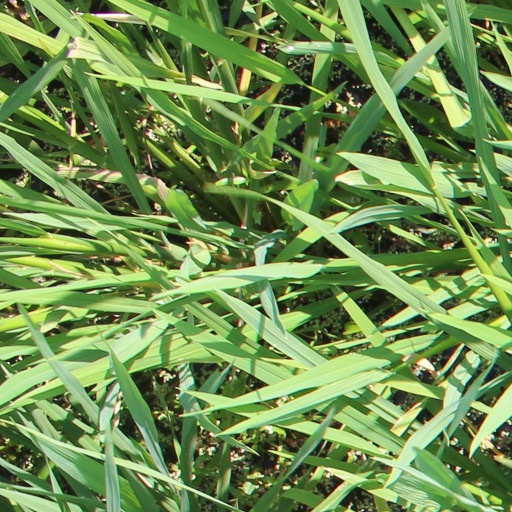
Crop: rice